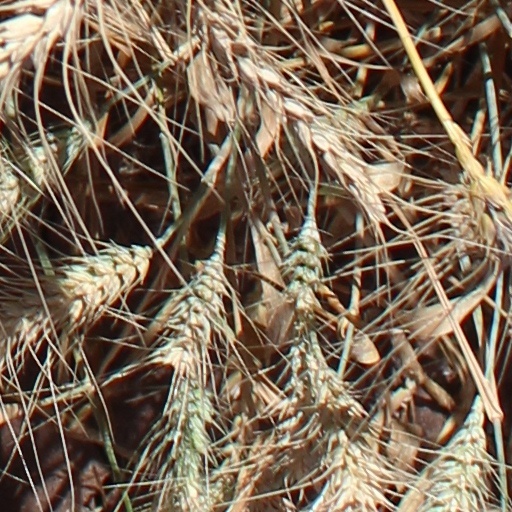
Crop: wheat